Huang Hsiang Taipei Square

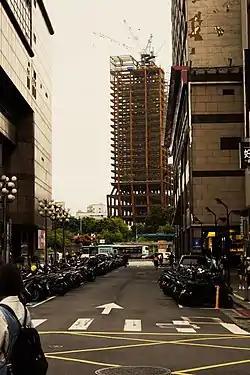
Huang Hsiang Taipei Square under construction in 2020.

Huang Hsiang Taipei Square is a skyscraper office building located on Section 1, Chengde Road, Datong District, Taipei, Taiwan. Topped out in 2021, the height of the building is , and it comprises 23 floors above ground and 5 floors below ground, with a total floor area of . As of September 2024, it is the tallest building in Datong District. The building was originated designated as a Marriott Hotel, however due to the COVID-19 pandemic, the tourism industry has been greatly affected. Therefore, in 2020, the use of the skyscraper was changed to an office building instead.